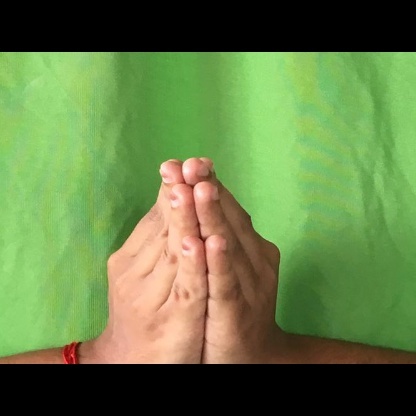
Mudra: Anjali